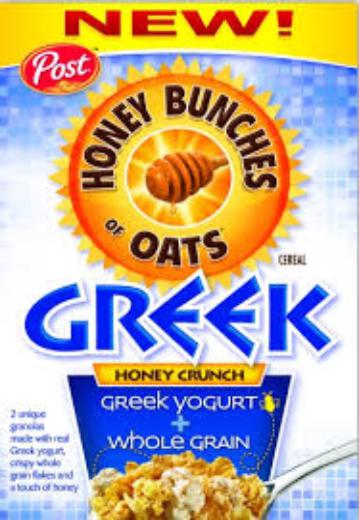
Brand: Honey Bunches of Oats
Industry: Food